Richard E. Miller

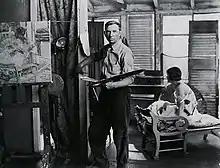
Richard E. Miller in his Provincetown studio, 1920s

Of his classic American Impressionist paintings, production is divided between works that were done in Paris, usually in darker tonalities, the brightly colored works done in Giverny, a brief but productive period in Pasadena and then his years in Provincetown, Massachusetts.